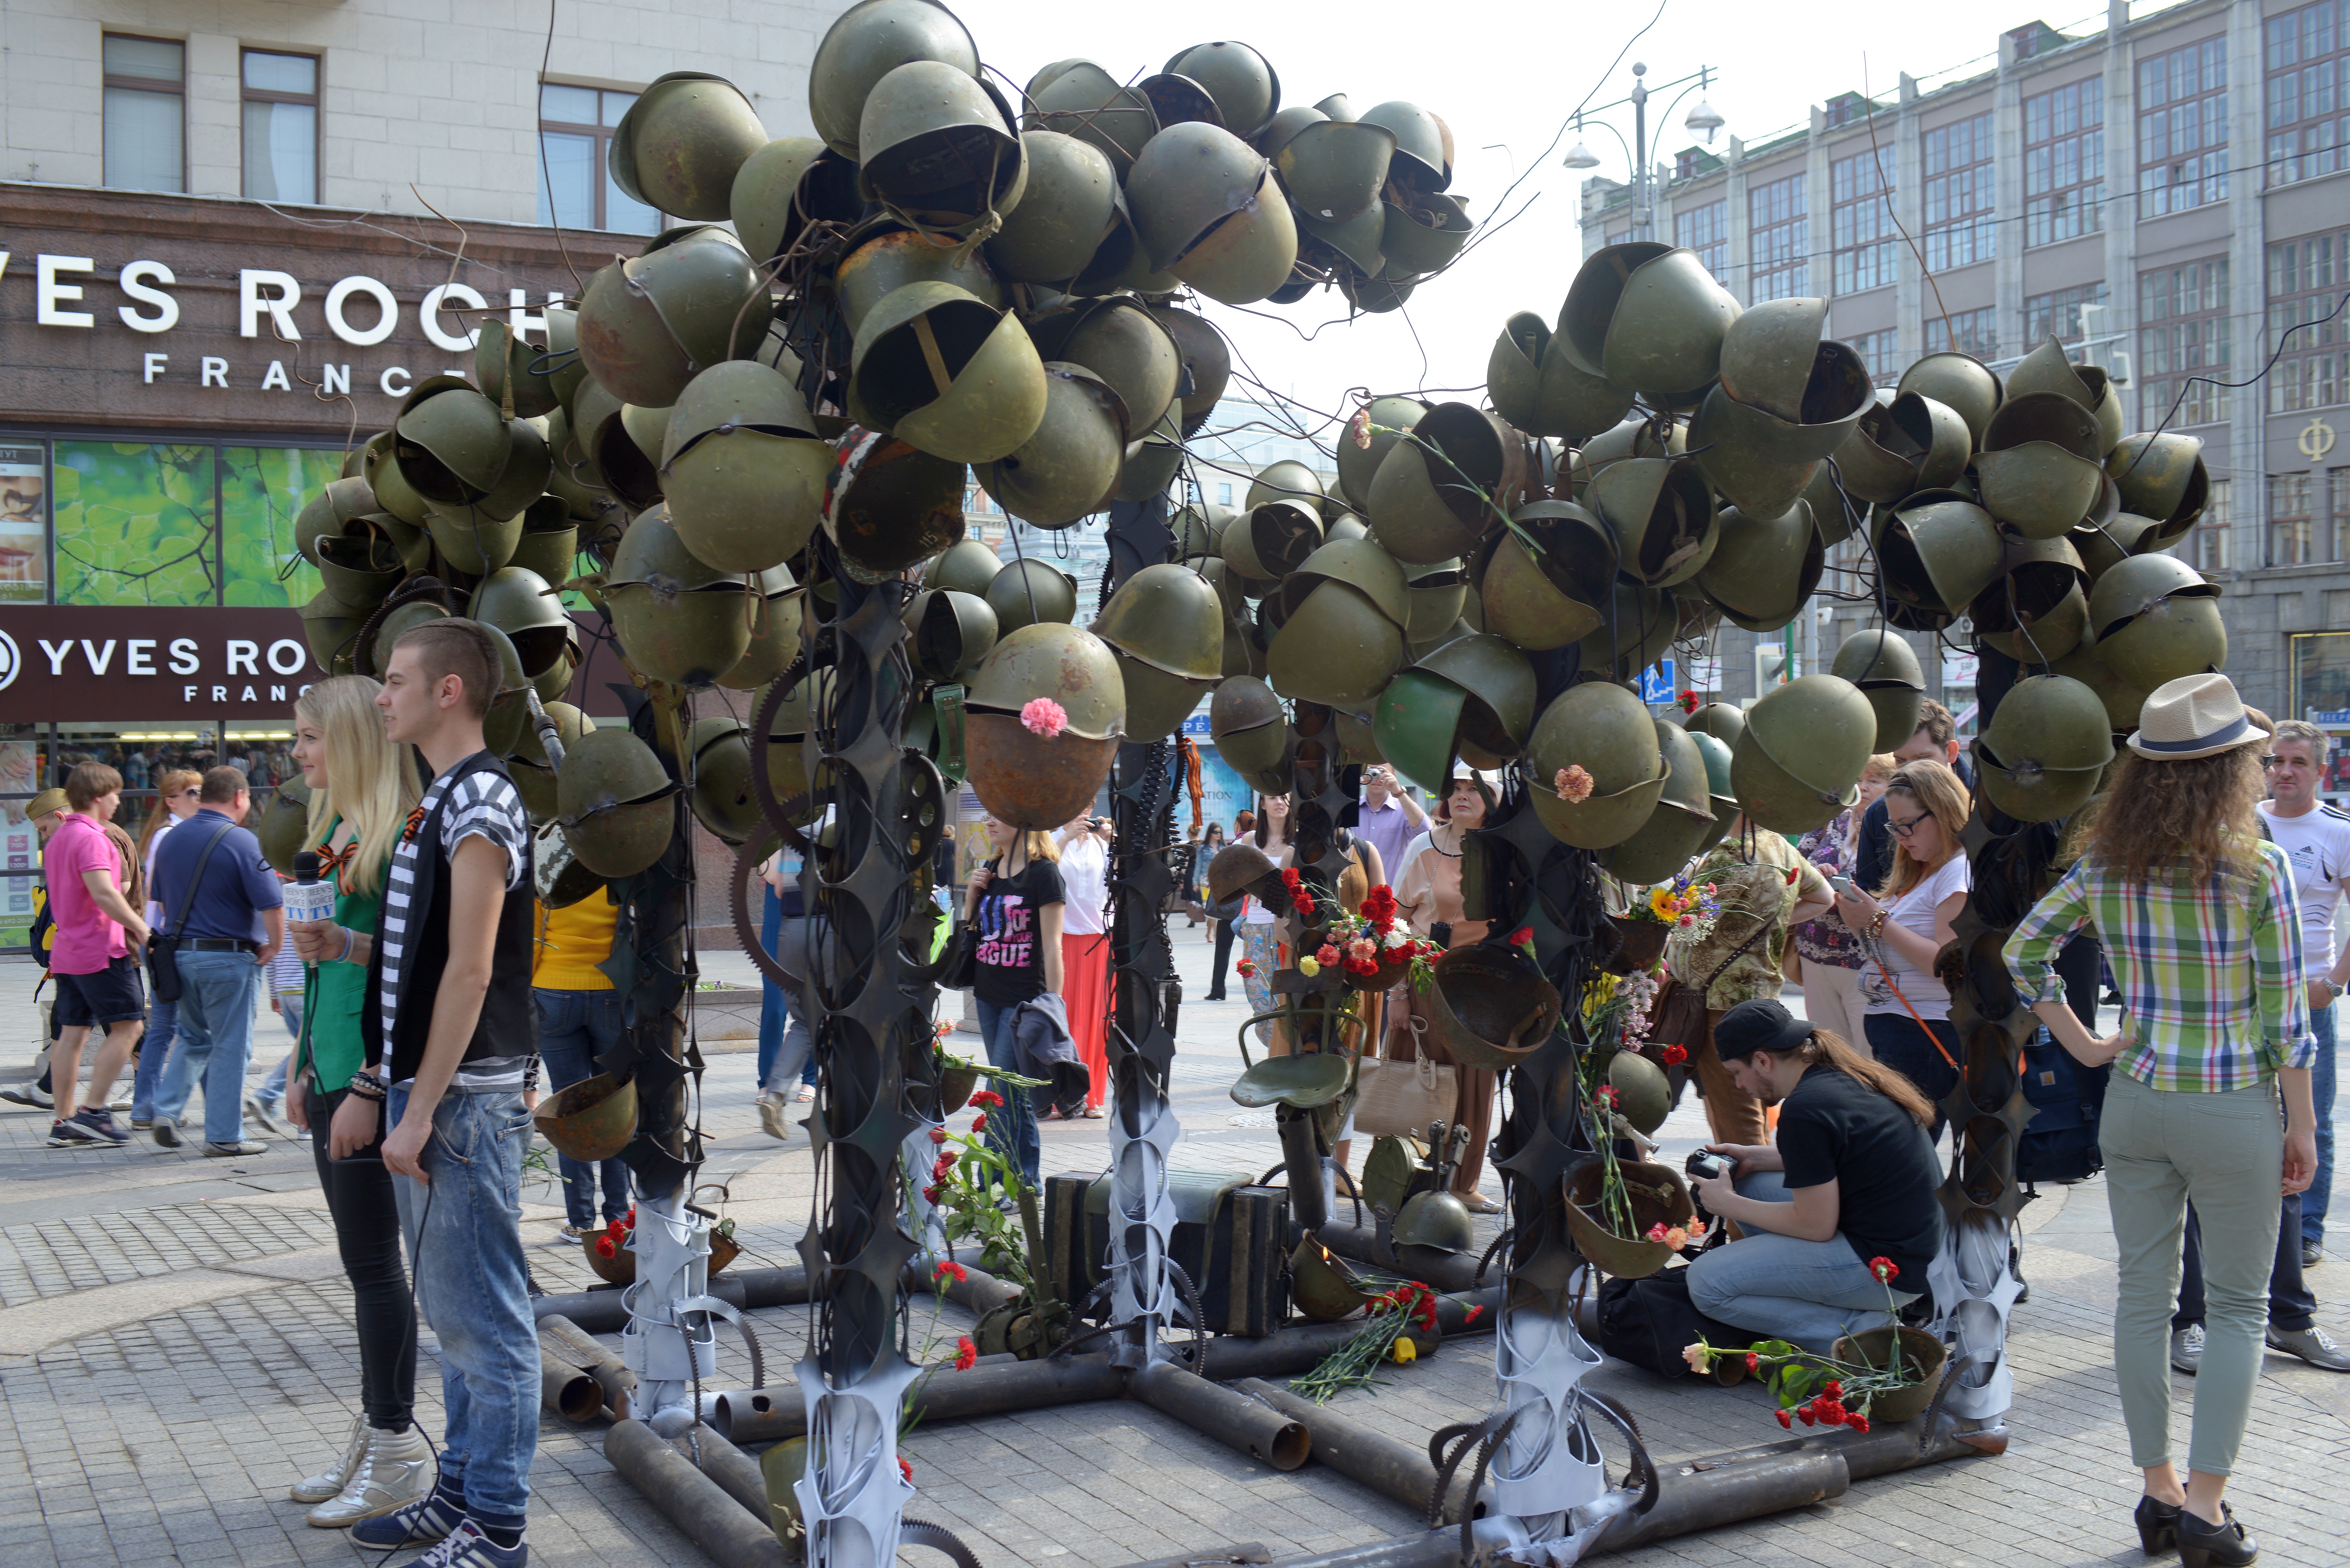
city, crowd, europe, nikon, festival, cool image, 28, moscow, nikkor, russia, d800, moskau, nikond800, moscou, nikkor357028, 3570